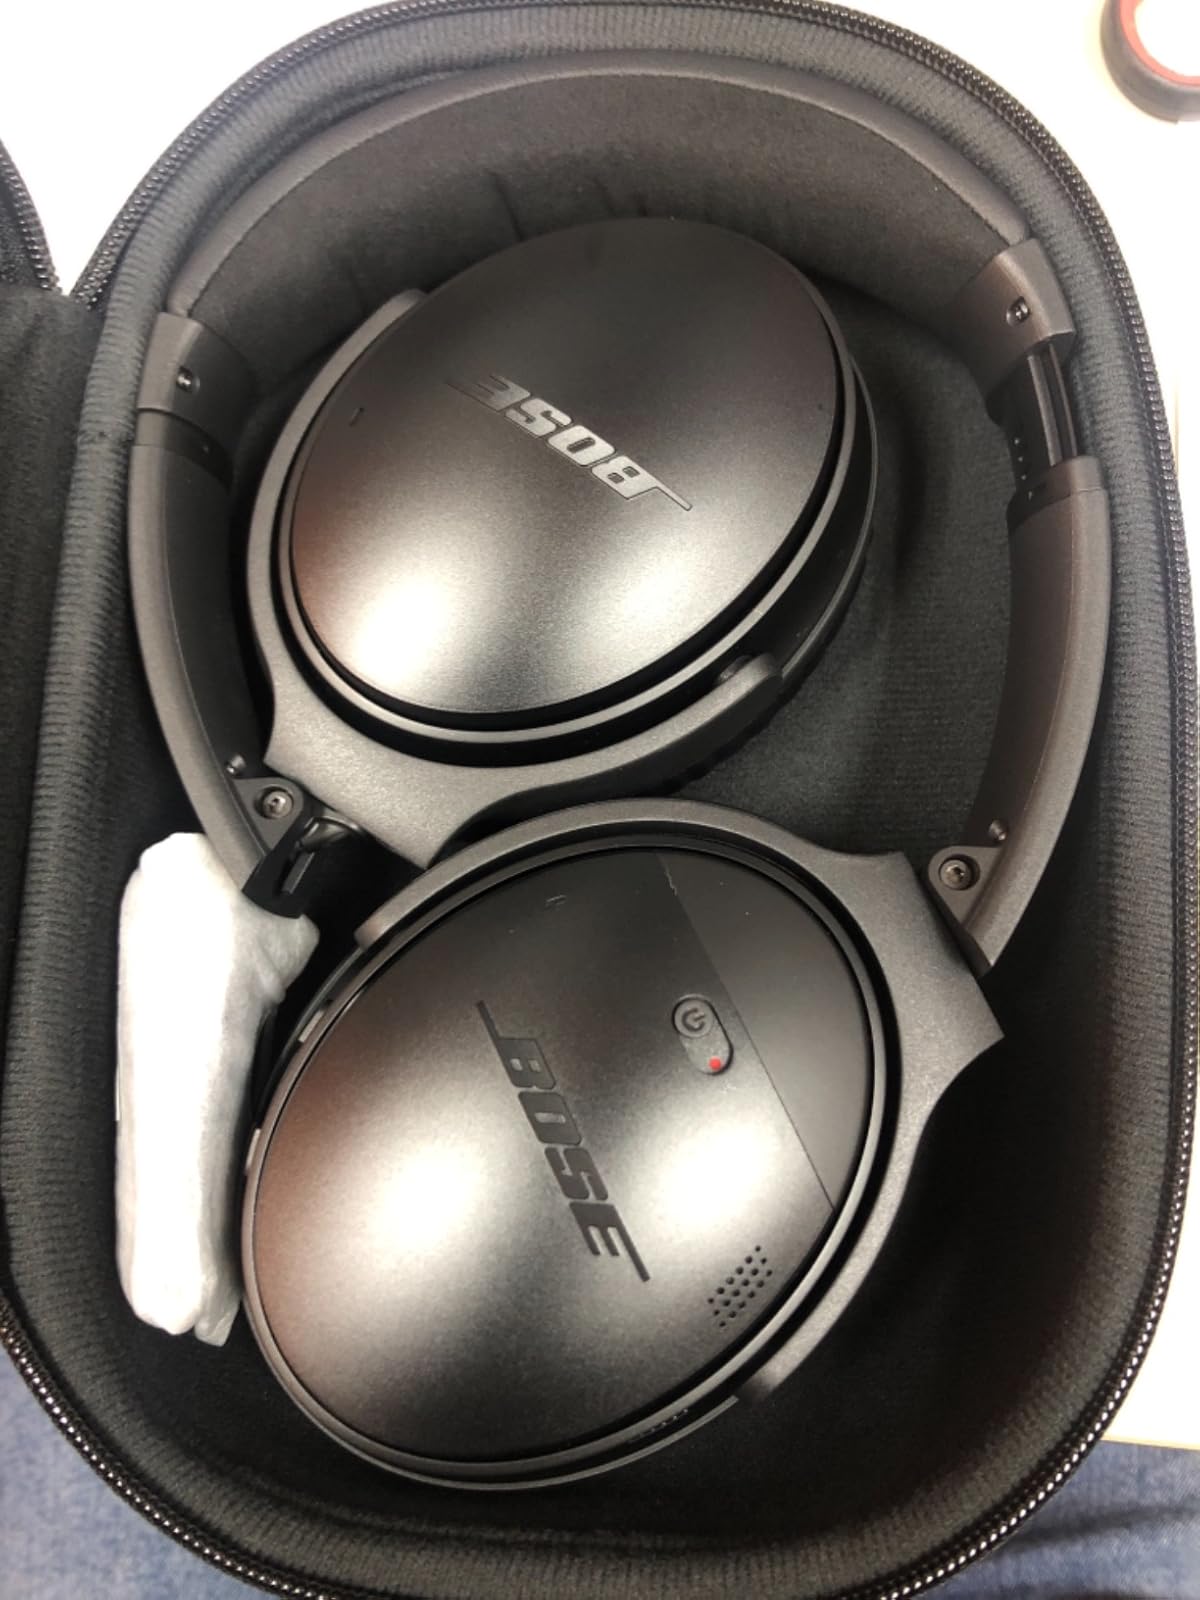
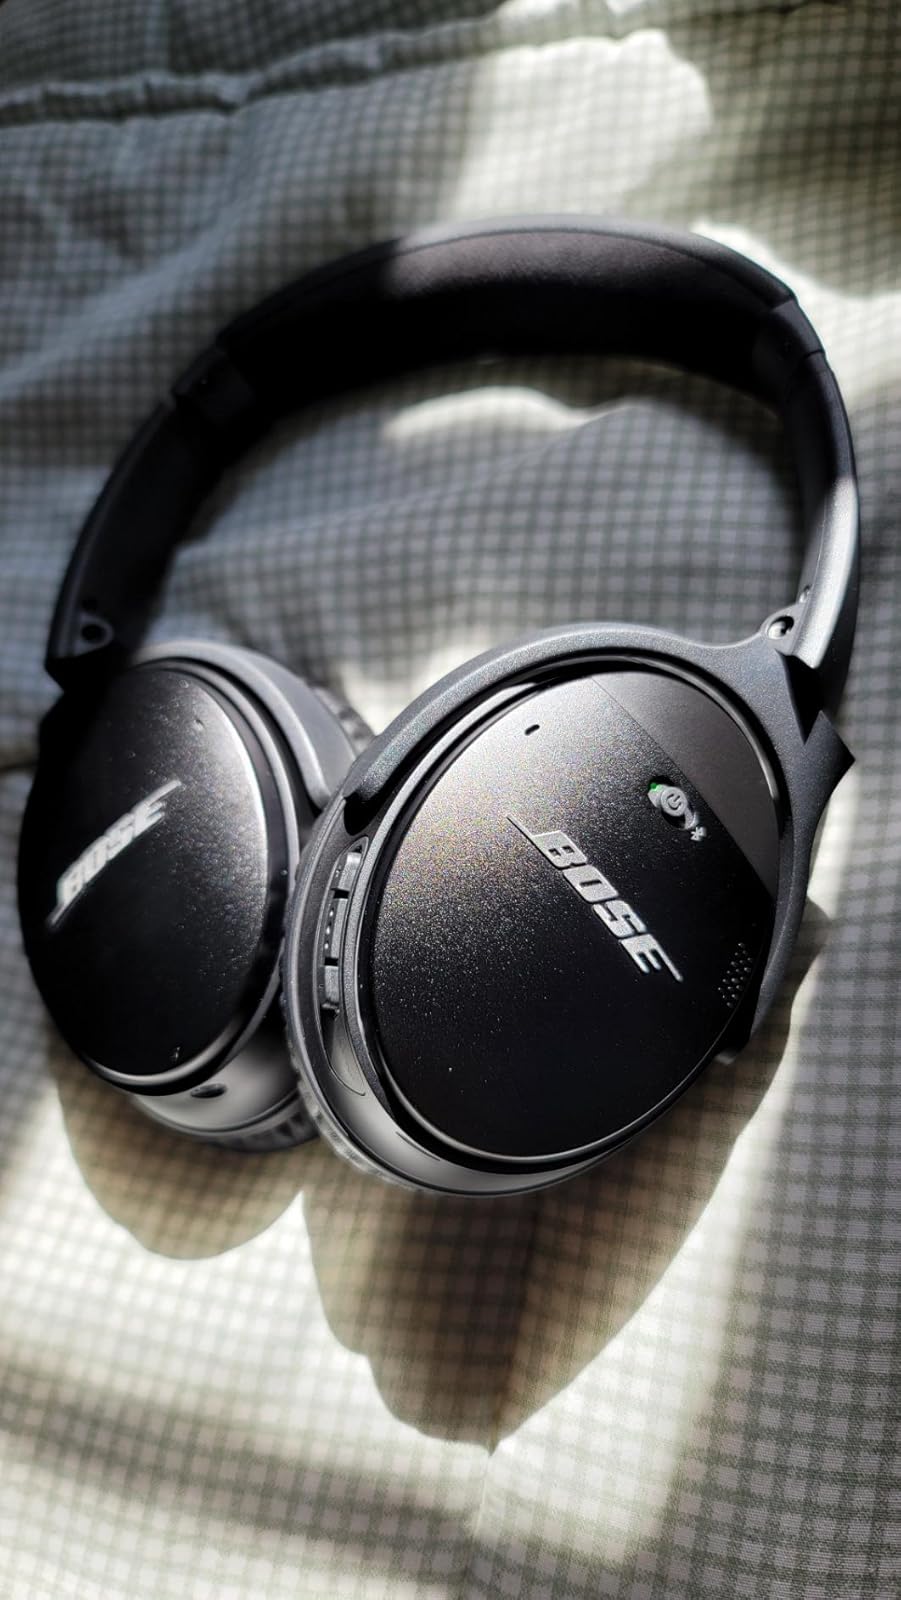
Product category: headphones
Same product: yes